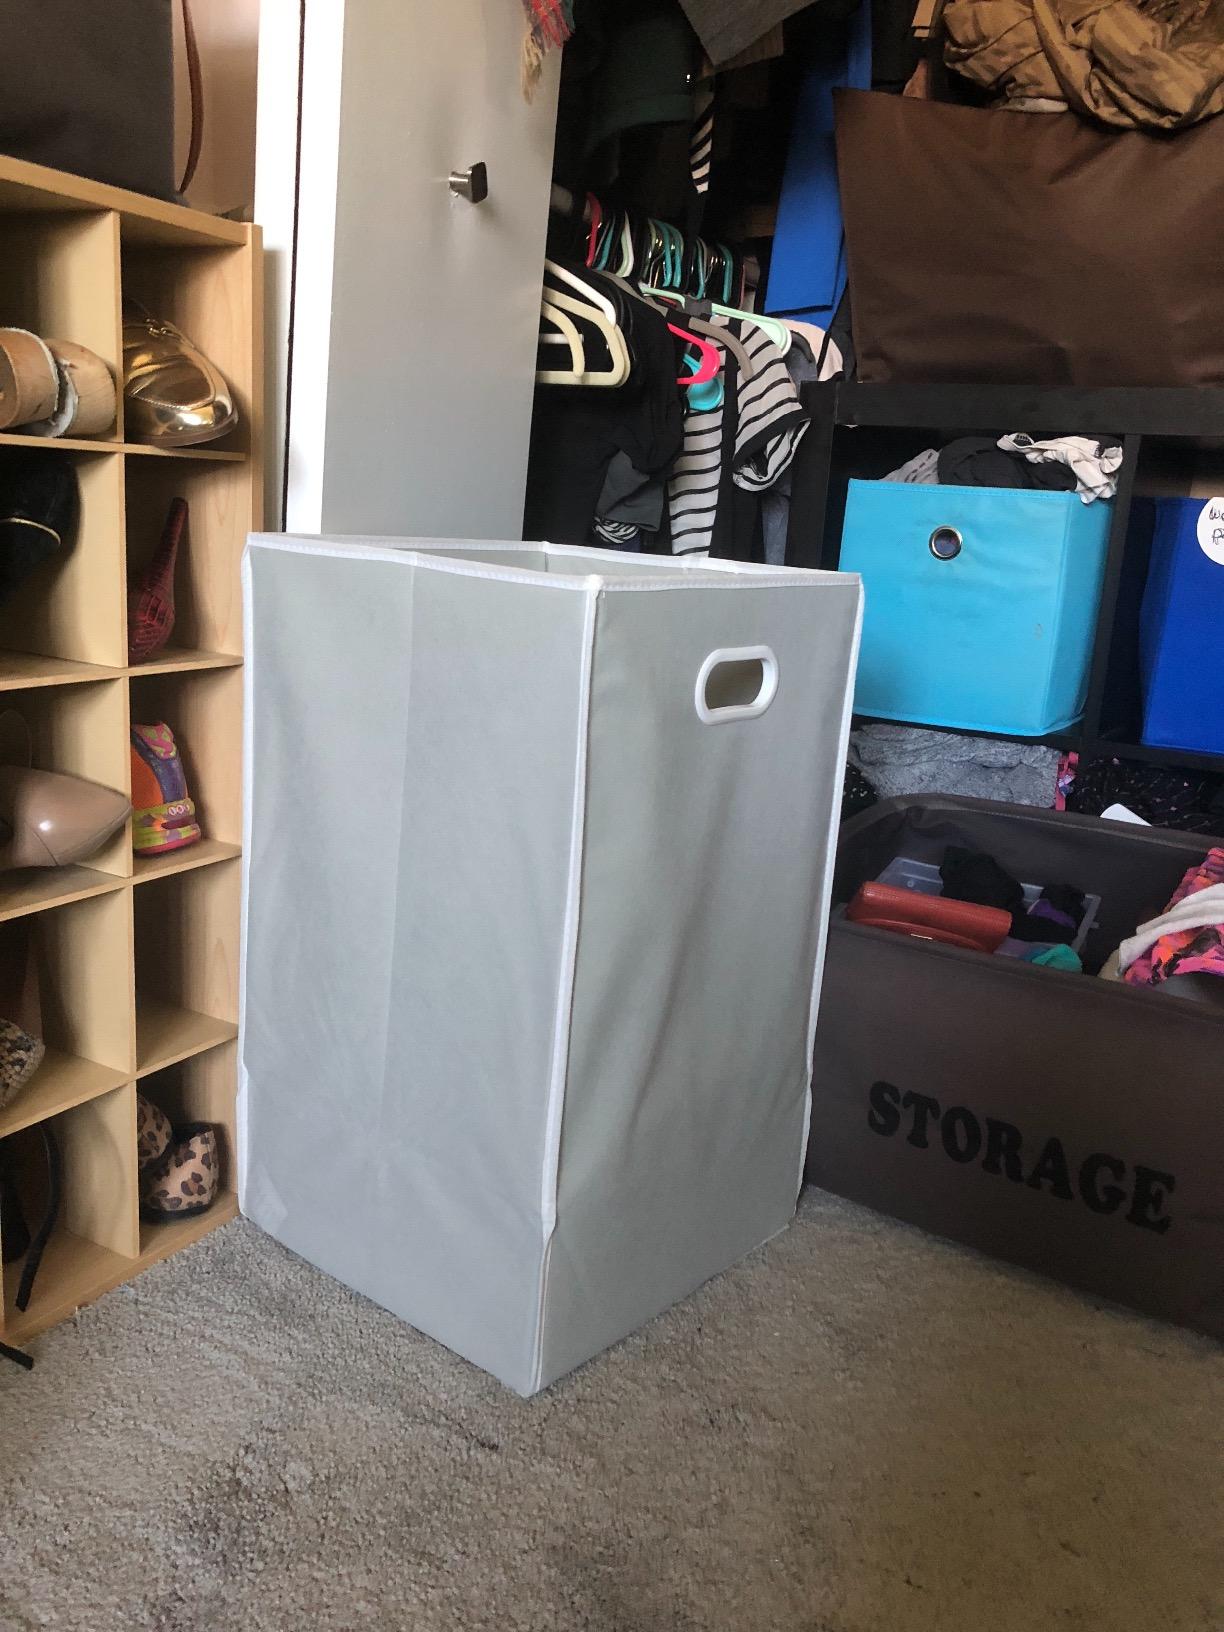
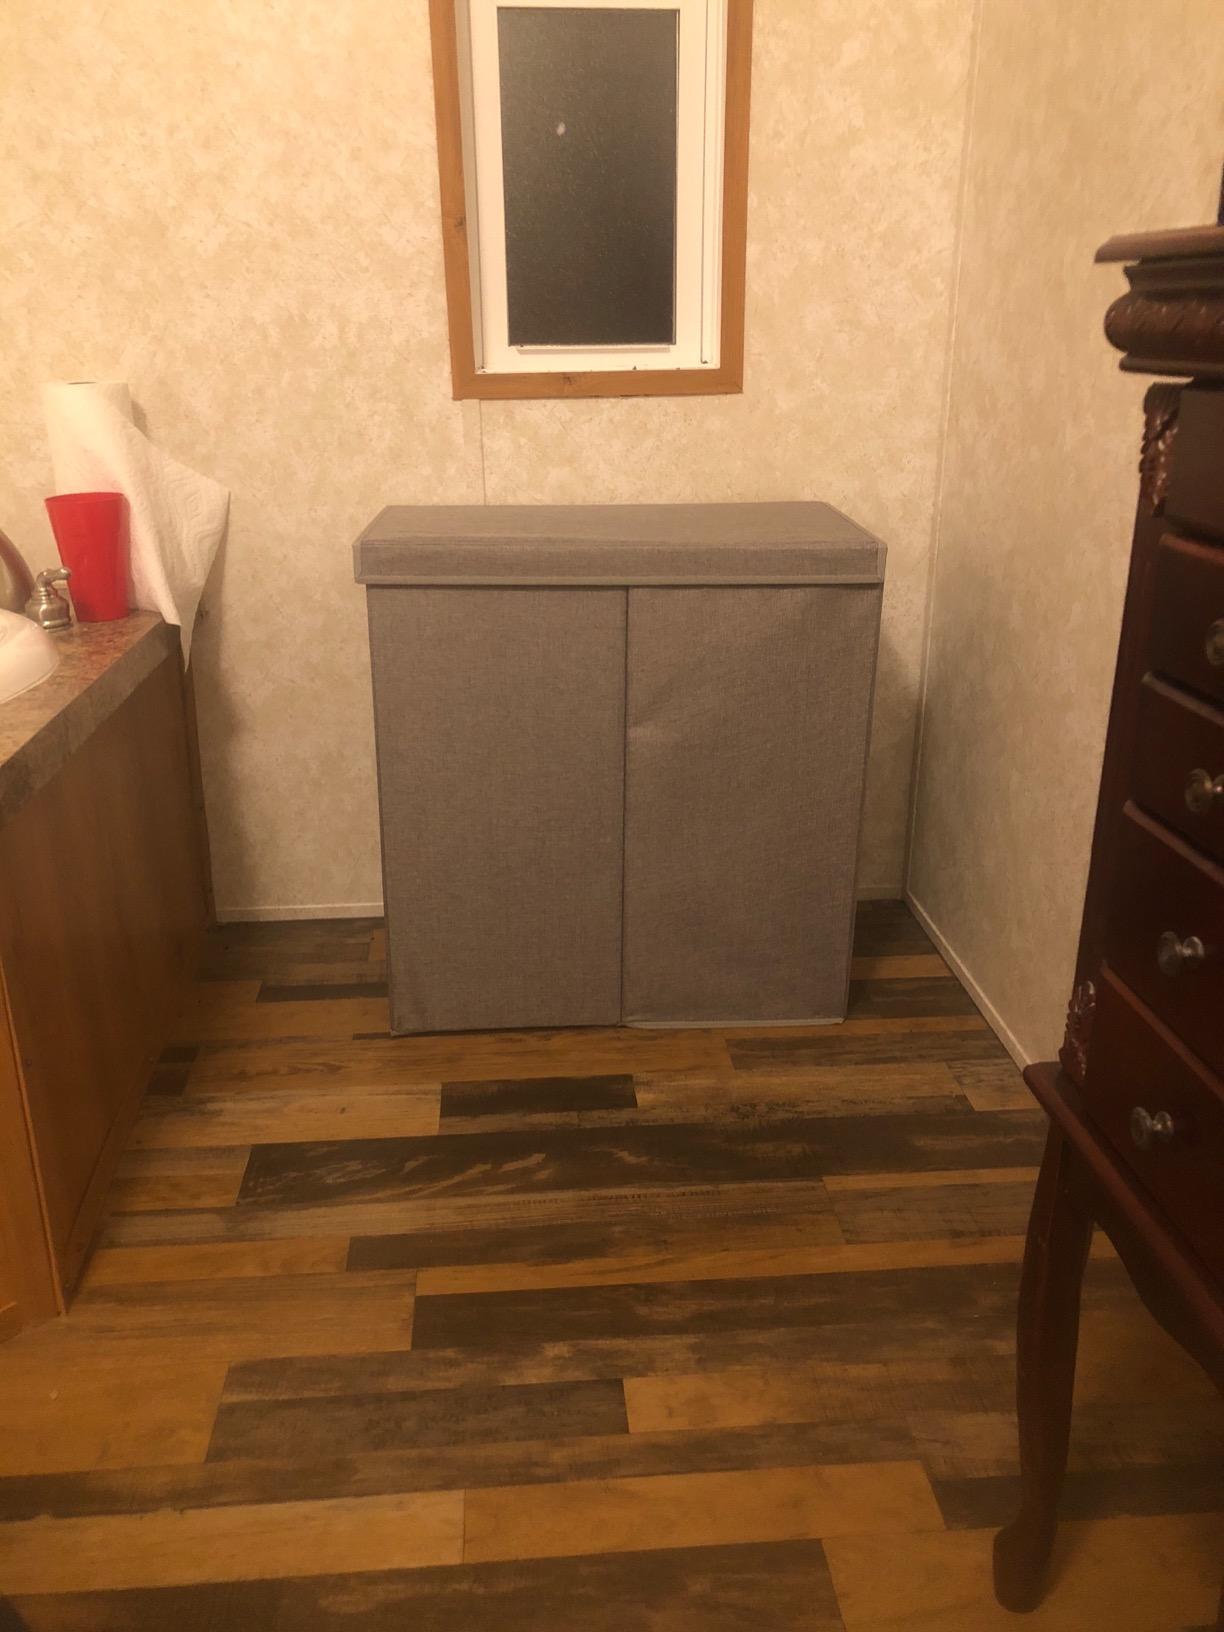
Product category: items_hamper
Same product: no